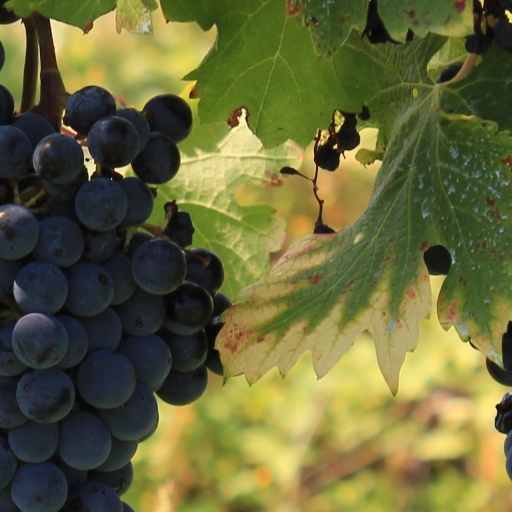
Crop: grape